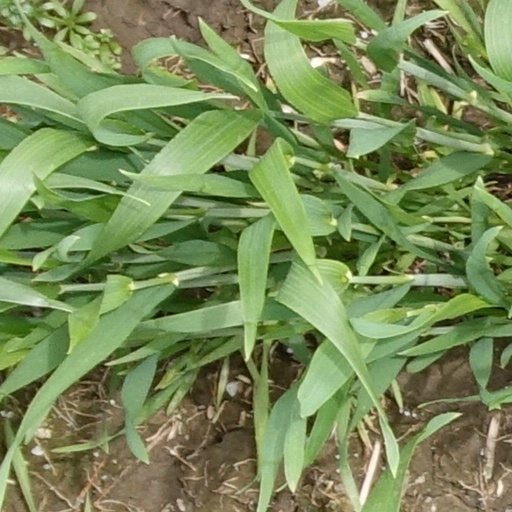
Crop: wheat